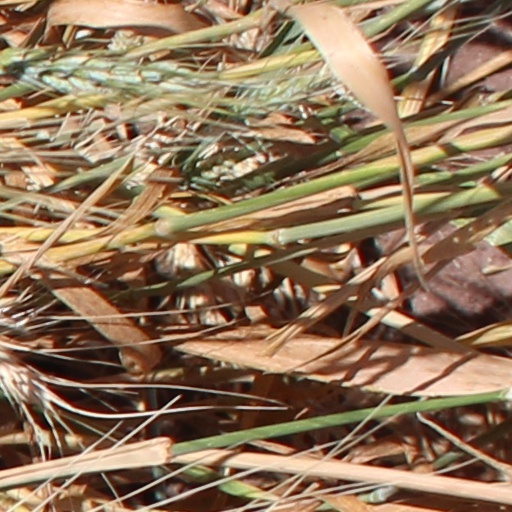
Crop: wheat